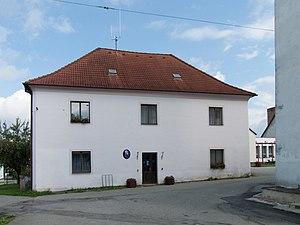
Ratibořské Hory est une commune du district de Tábor, dans la région de Bohême-du-Sud, en Tchéquie. Sa population s'élevait à 752 habitants en 2017.